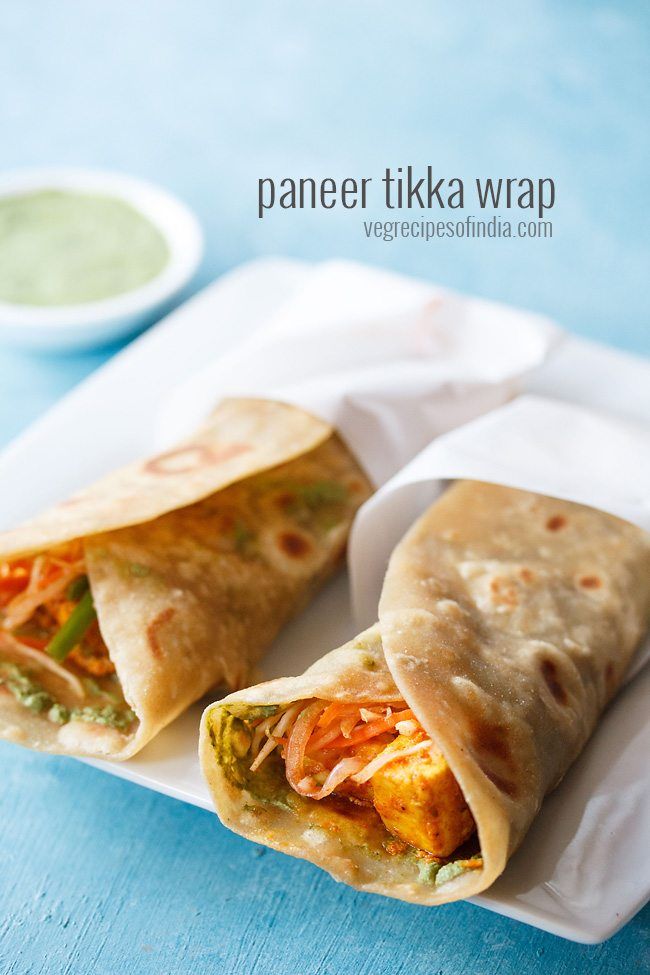
Dish: kaathi_rolls